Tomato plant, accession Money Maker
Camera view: tilt-top (135 deg); turntable rotation: 60 degrees
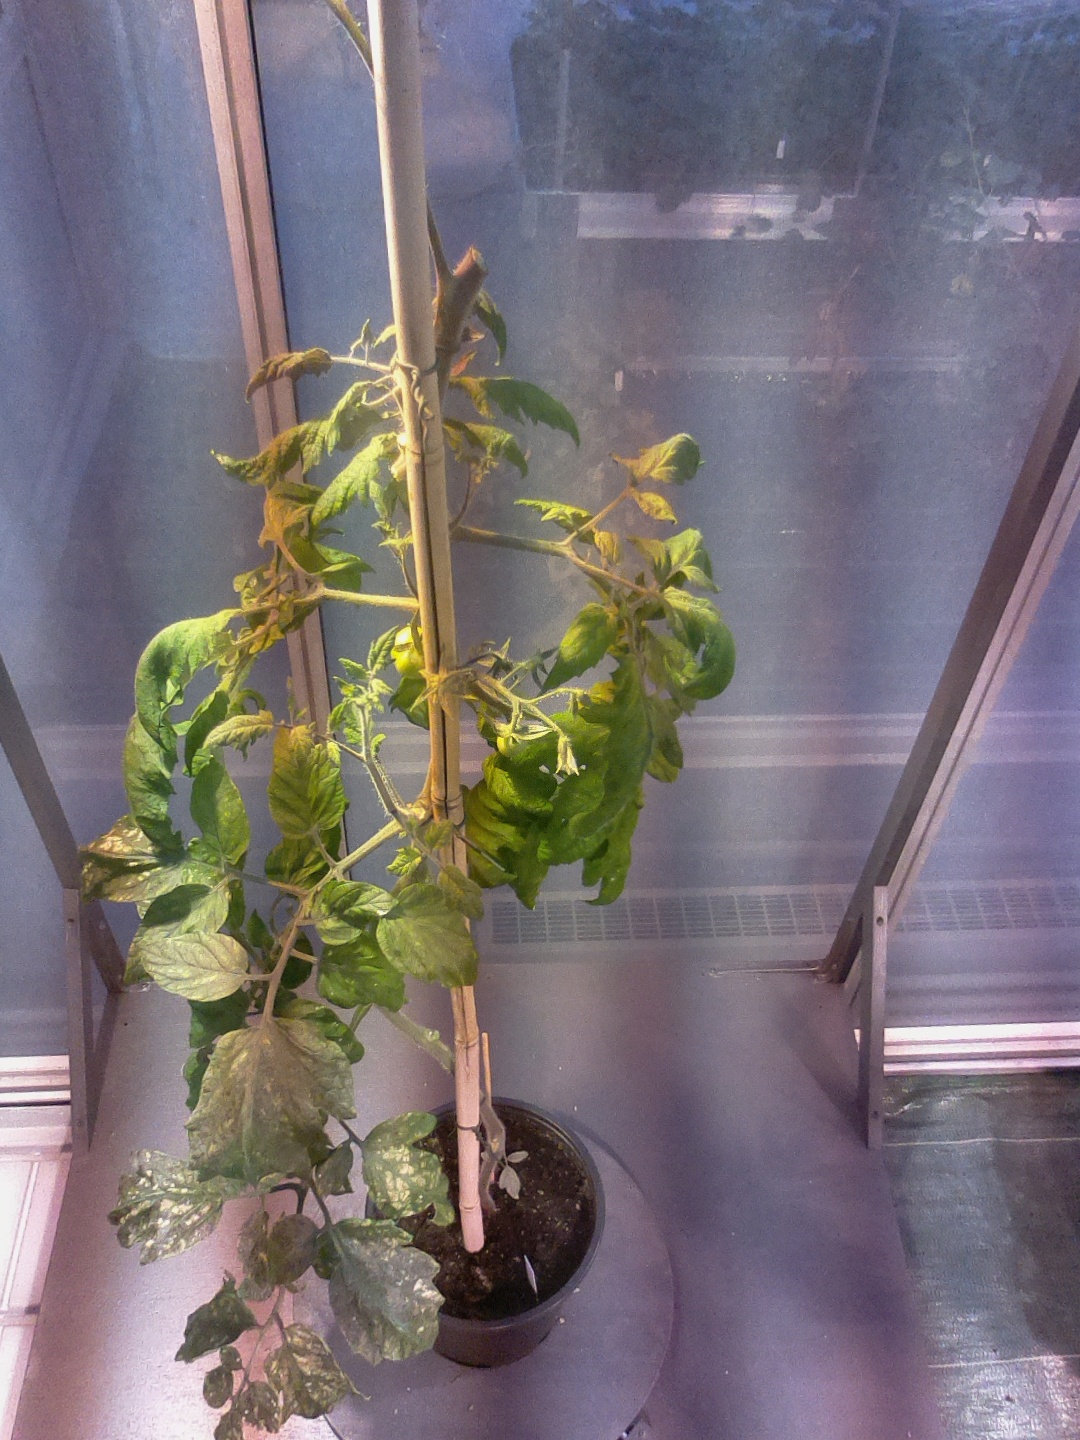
BBCH growth stage 73: 30%-40% of final fruit size